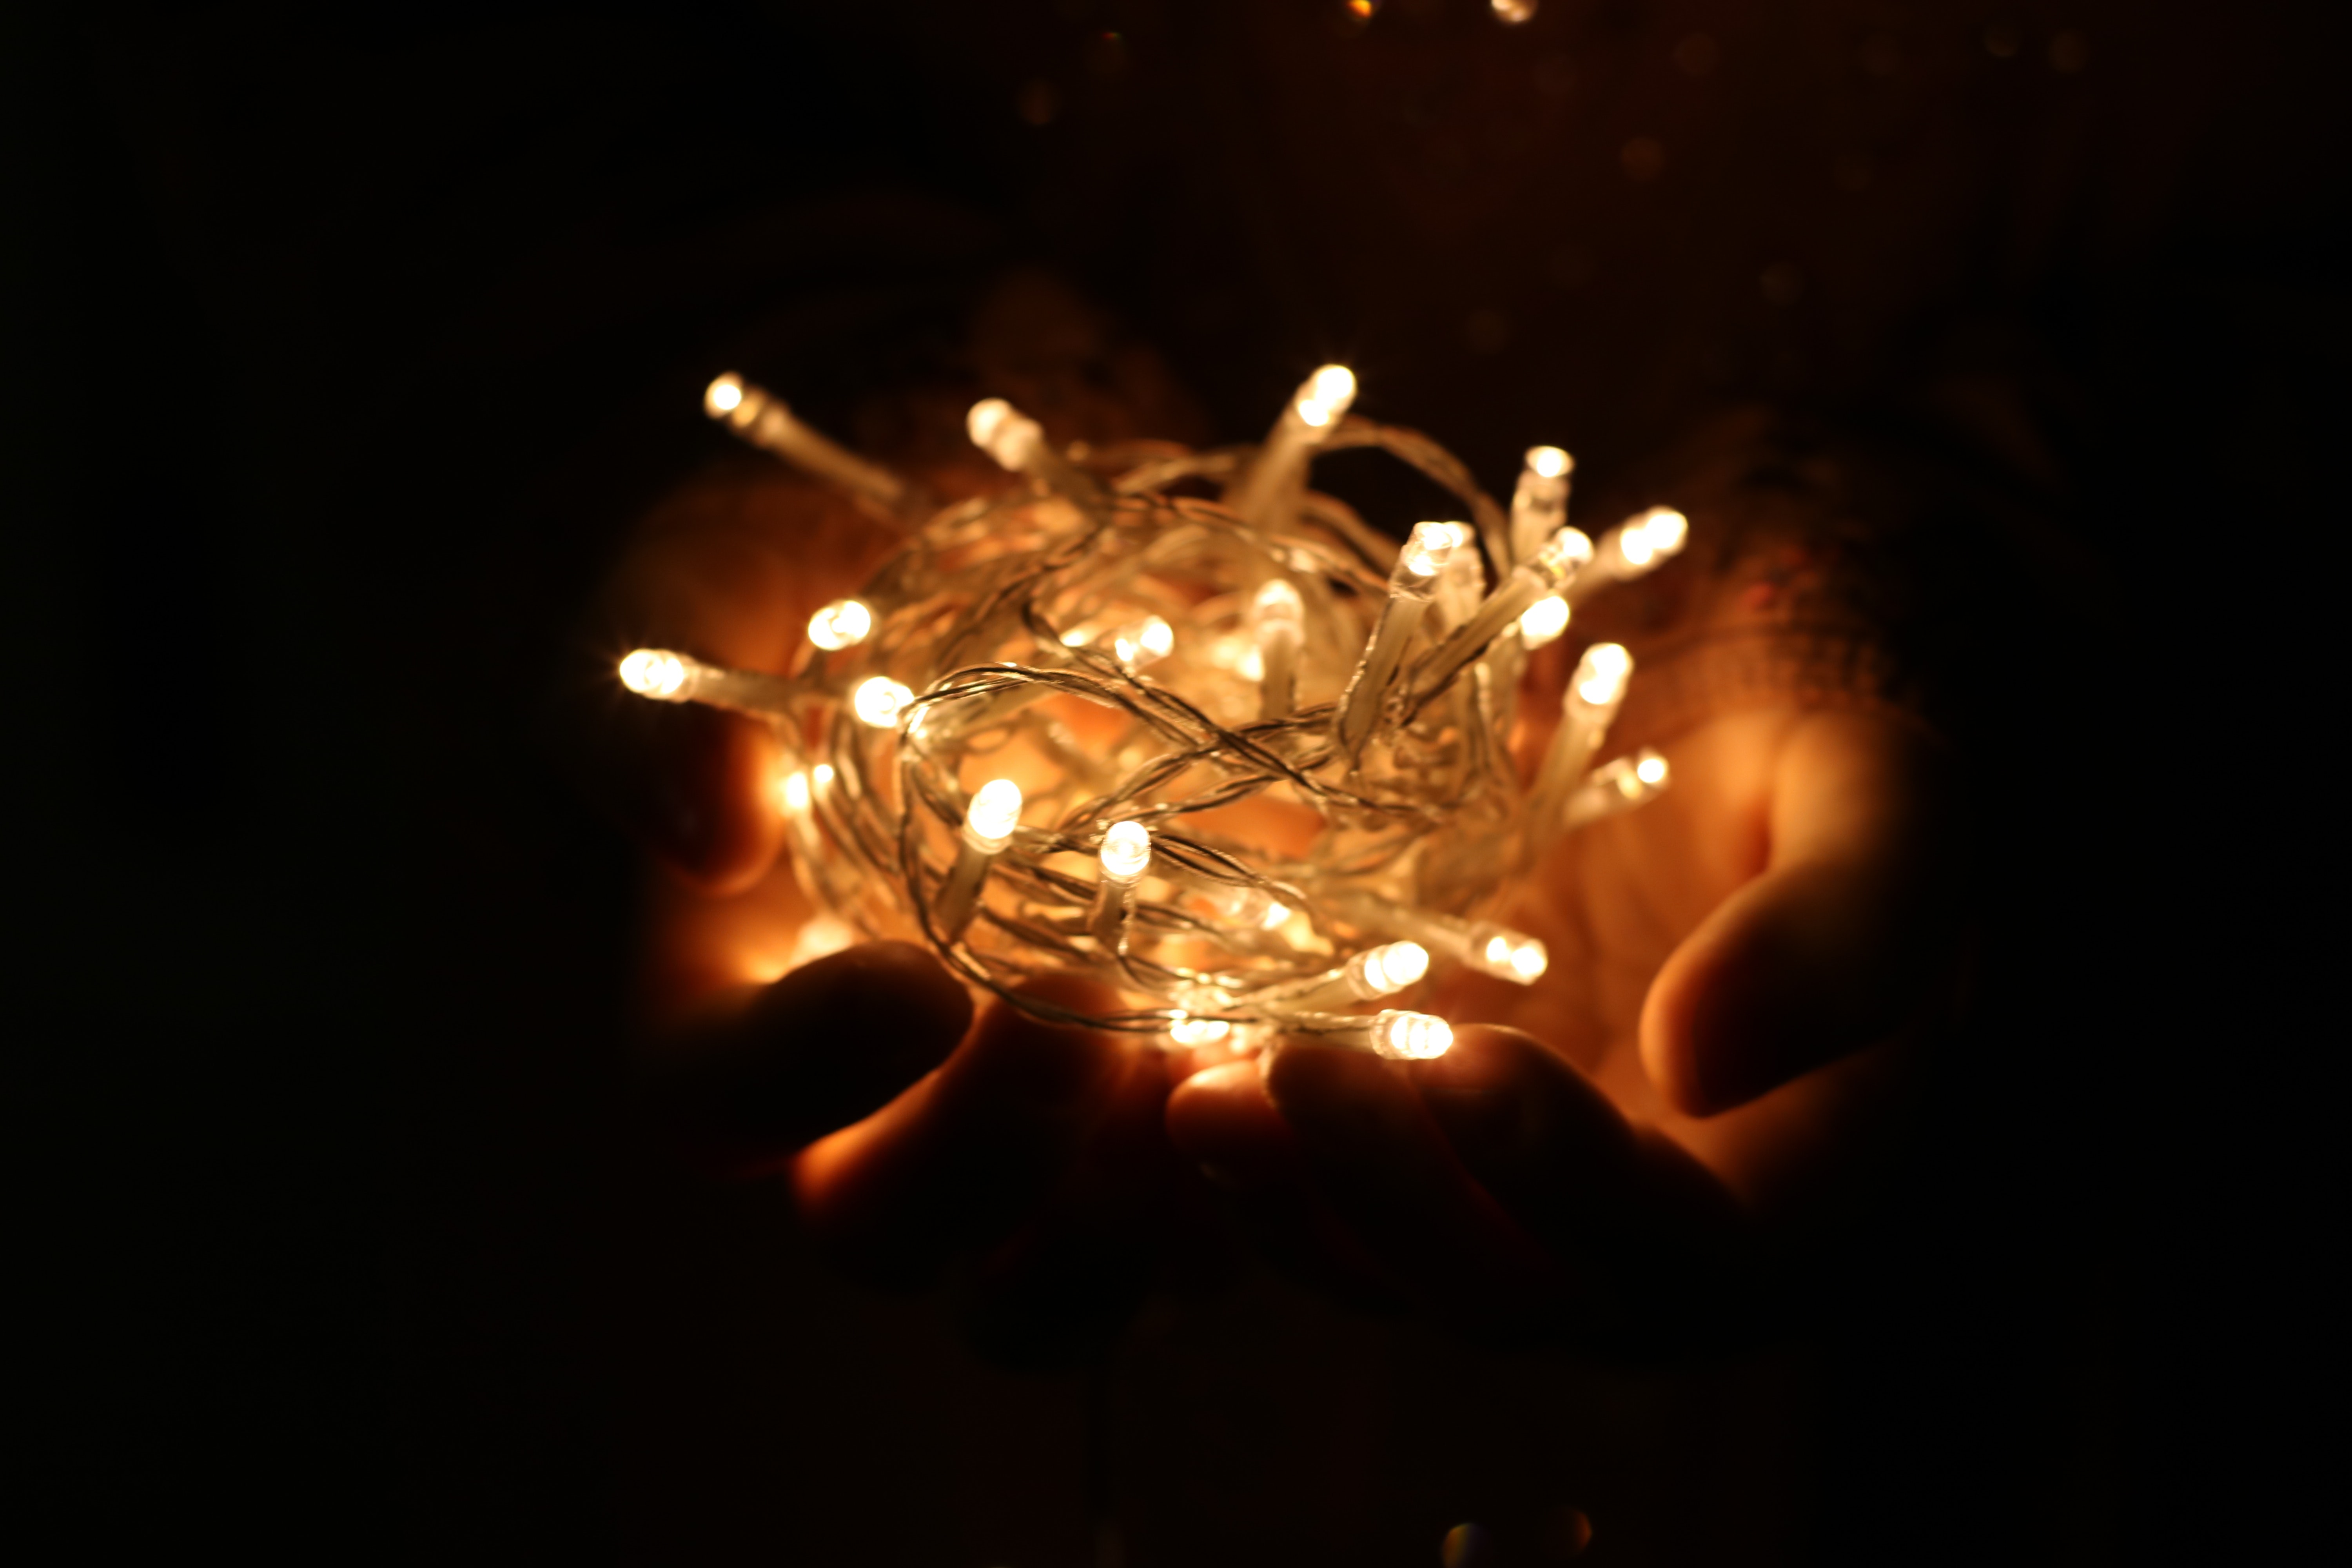
light, lighting, darkness, candle, macro photography, light bulb, night, computer wallpaper, still life photography, incandescent light bulb, event